St. Martin's Church, Bolsward

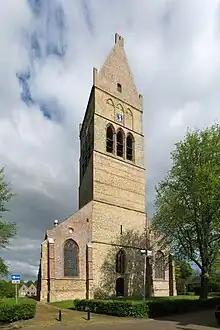
The Martinikerk in 2014

St. Martin's Church (also "Grote kerk" or "Martinikerk"; West Frisian: "Martinitsjerke") is a Protestant church in Bolsward, Netherlands, and one of the medieval churches in Friesland.